Taiwan

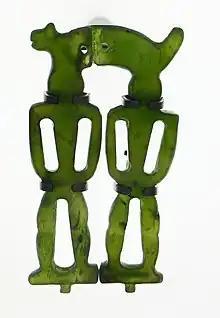
2,300-year-old jade, unearthed at Beinan Cultural Park

Taiwan was joined to the Asian mainland in the Late Pleistocene, until sea levels rose about 10,000 years ago. Human remains and Paleolithic artifacts dated 20,000 to 30,000 years ago have been found. Study of the human remains suggested they were Australo-Papuan people similar to Negrito populations in the Philippines. Paleolithic Taiwanese likely settled the Ryukyu Islands 30,000 years ago. Slash-and-burn agriculture practices started at least 11,000 years ago.